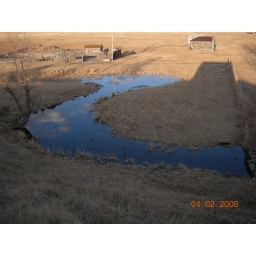
Ceek below hill east side of farm house